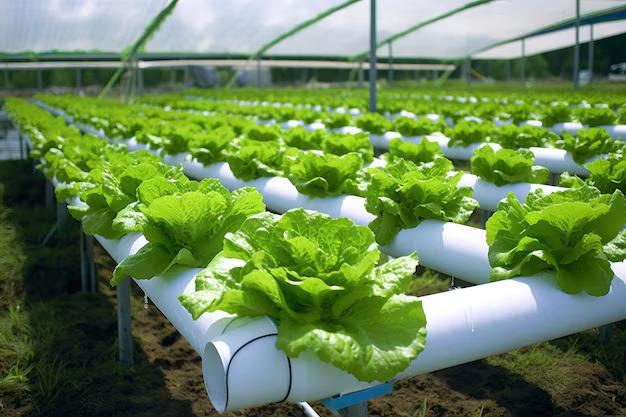
Upandaji wa kisasa wa mazao yanayostawi kutoka katika matundu madogo ya mabomba marefu ya rangi nyeupe, ambayo ndani yake Yana maji yenye virutubisho muhimu vinavyosaidia mimea hiyo kikuwa.